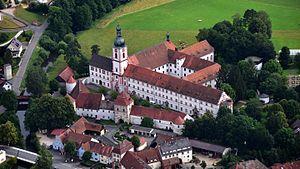
L’abbaye de Michelfeld est une ancienne abbaye bénédictine à Auerbach in der Oberpfalz, dans le Land de Bavière et l'archidiocèse de Bamberg.